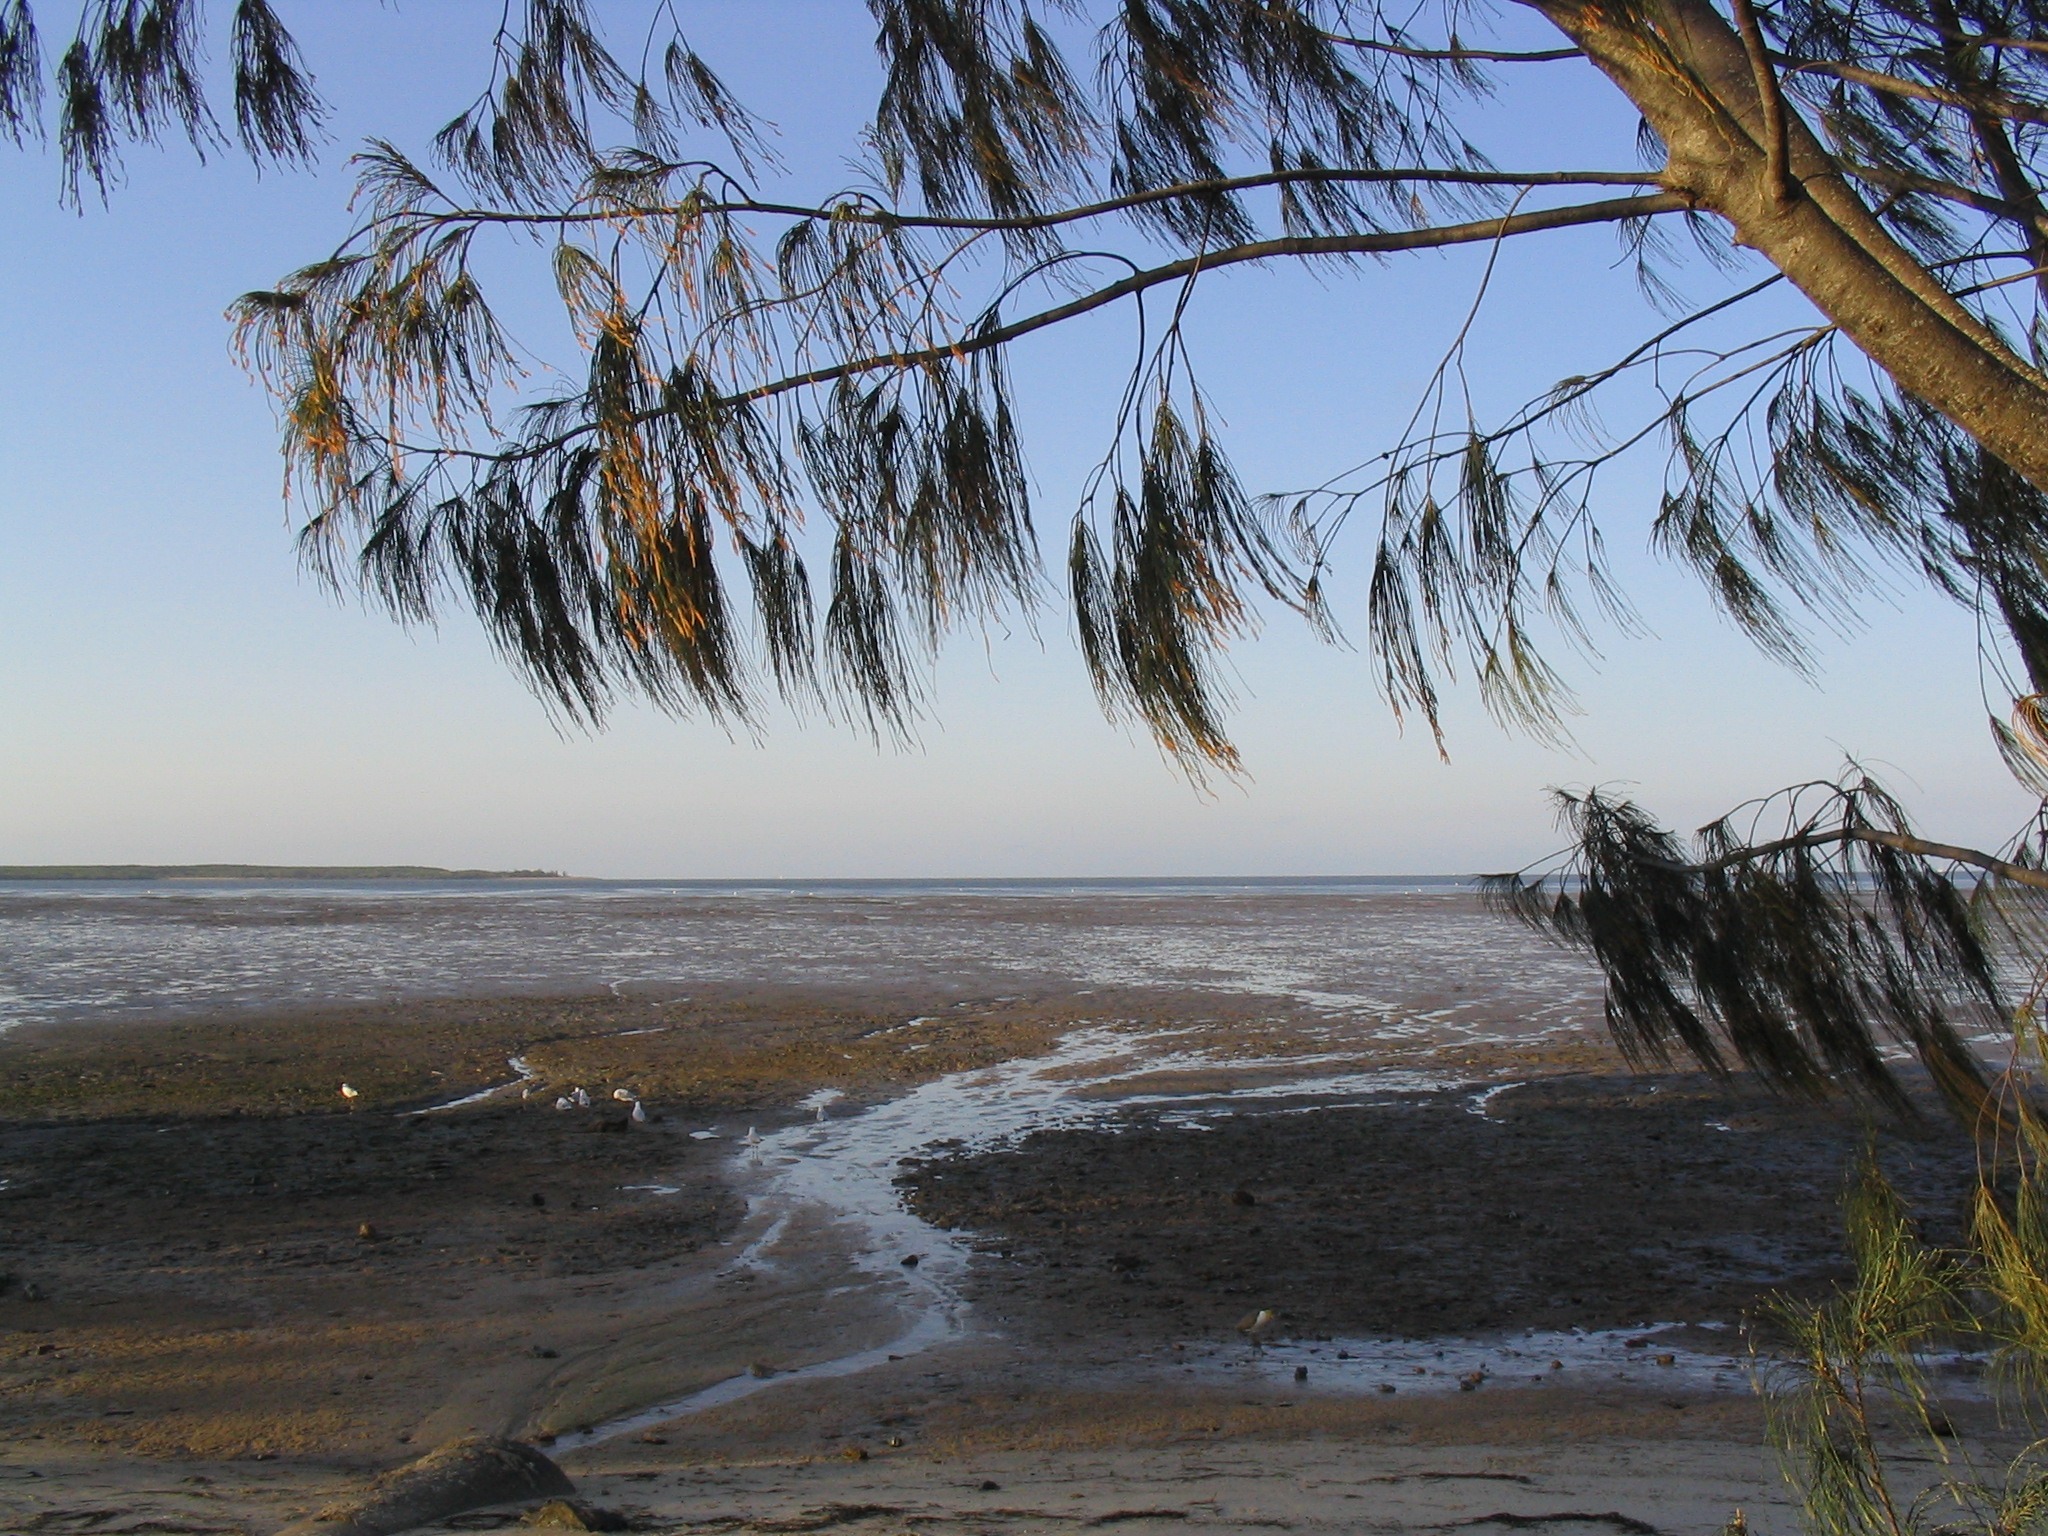
beach, sea, coast, tree, water, ocean, shore, wave, wind, cliff, bay, terrain, body of water, australia, sheoak, endemic, allocasuarina, casuarinaceae, she oaks, she oak